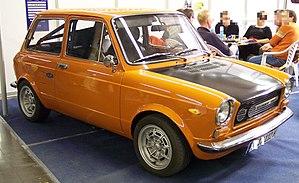
L'Autobianchi A112 Abarth est une voiture de petite dimension, à vocation sportive, fabriquée par le constructeur italien Autobianchi avec le concours d'Abarth, tous deux filiales de Fiat, à partir de 1971.
L'Autobianchi A112 est une voiture de petite dimension, fabriquée par le constructeur italien Autobianchi, filiale de Fiat, entre 1969 et 1986.